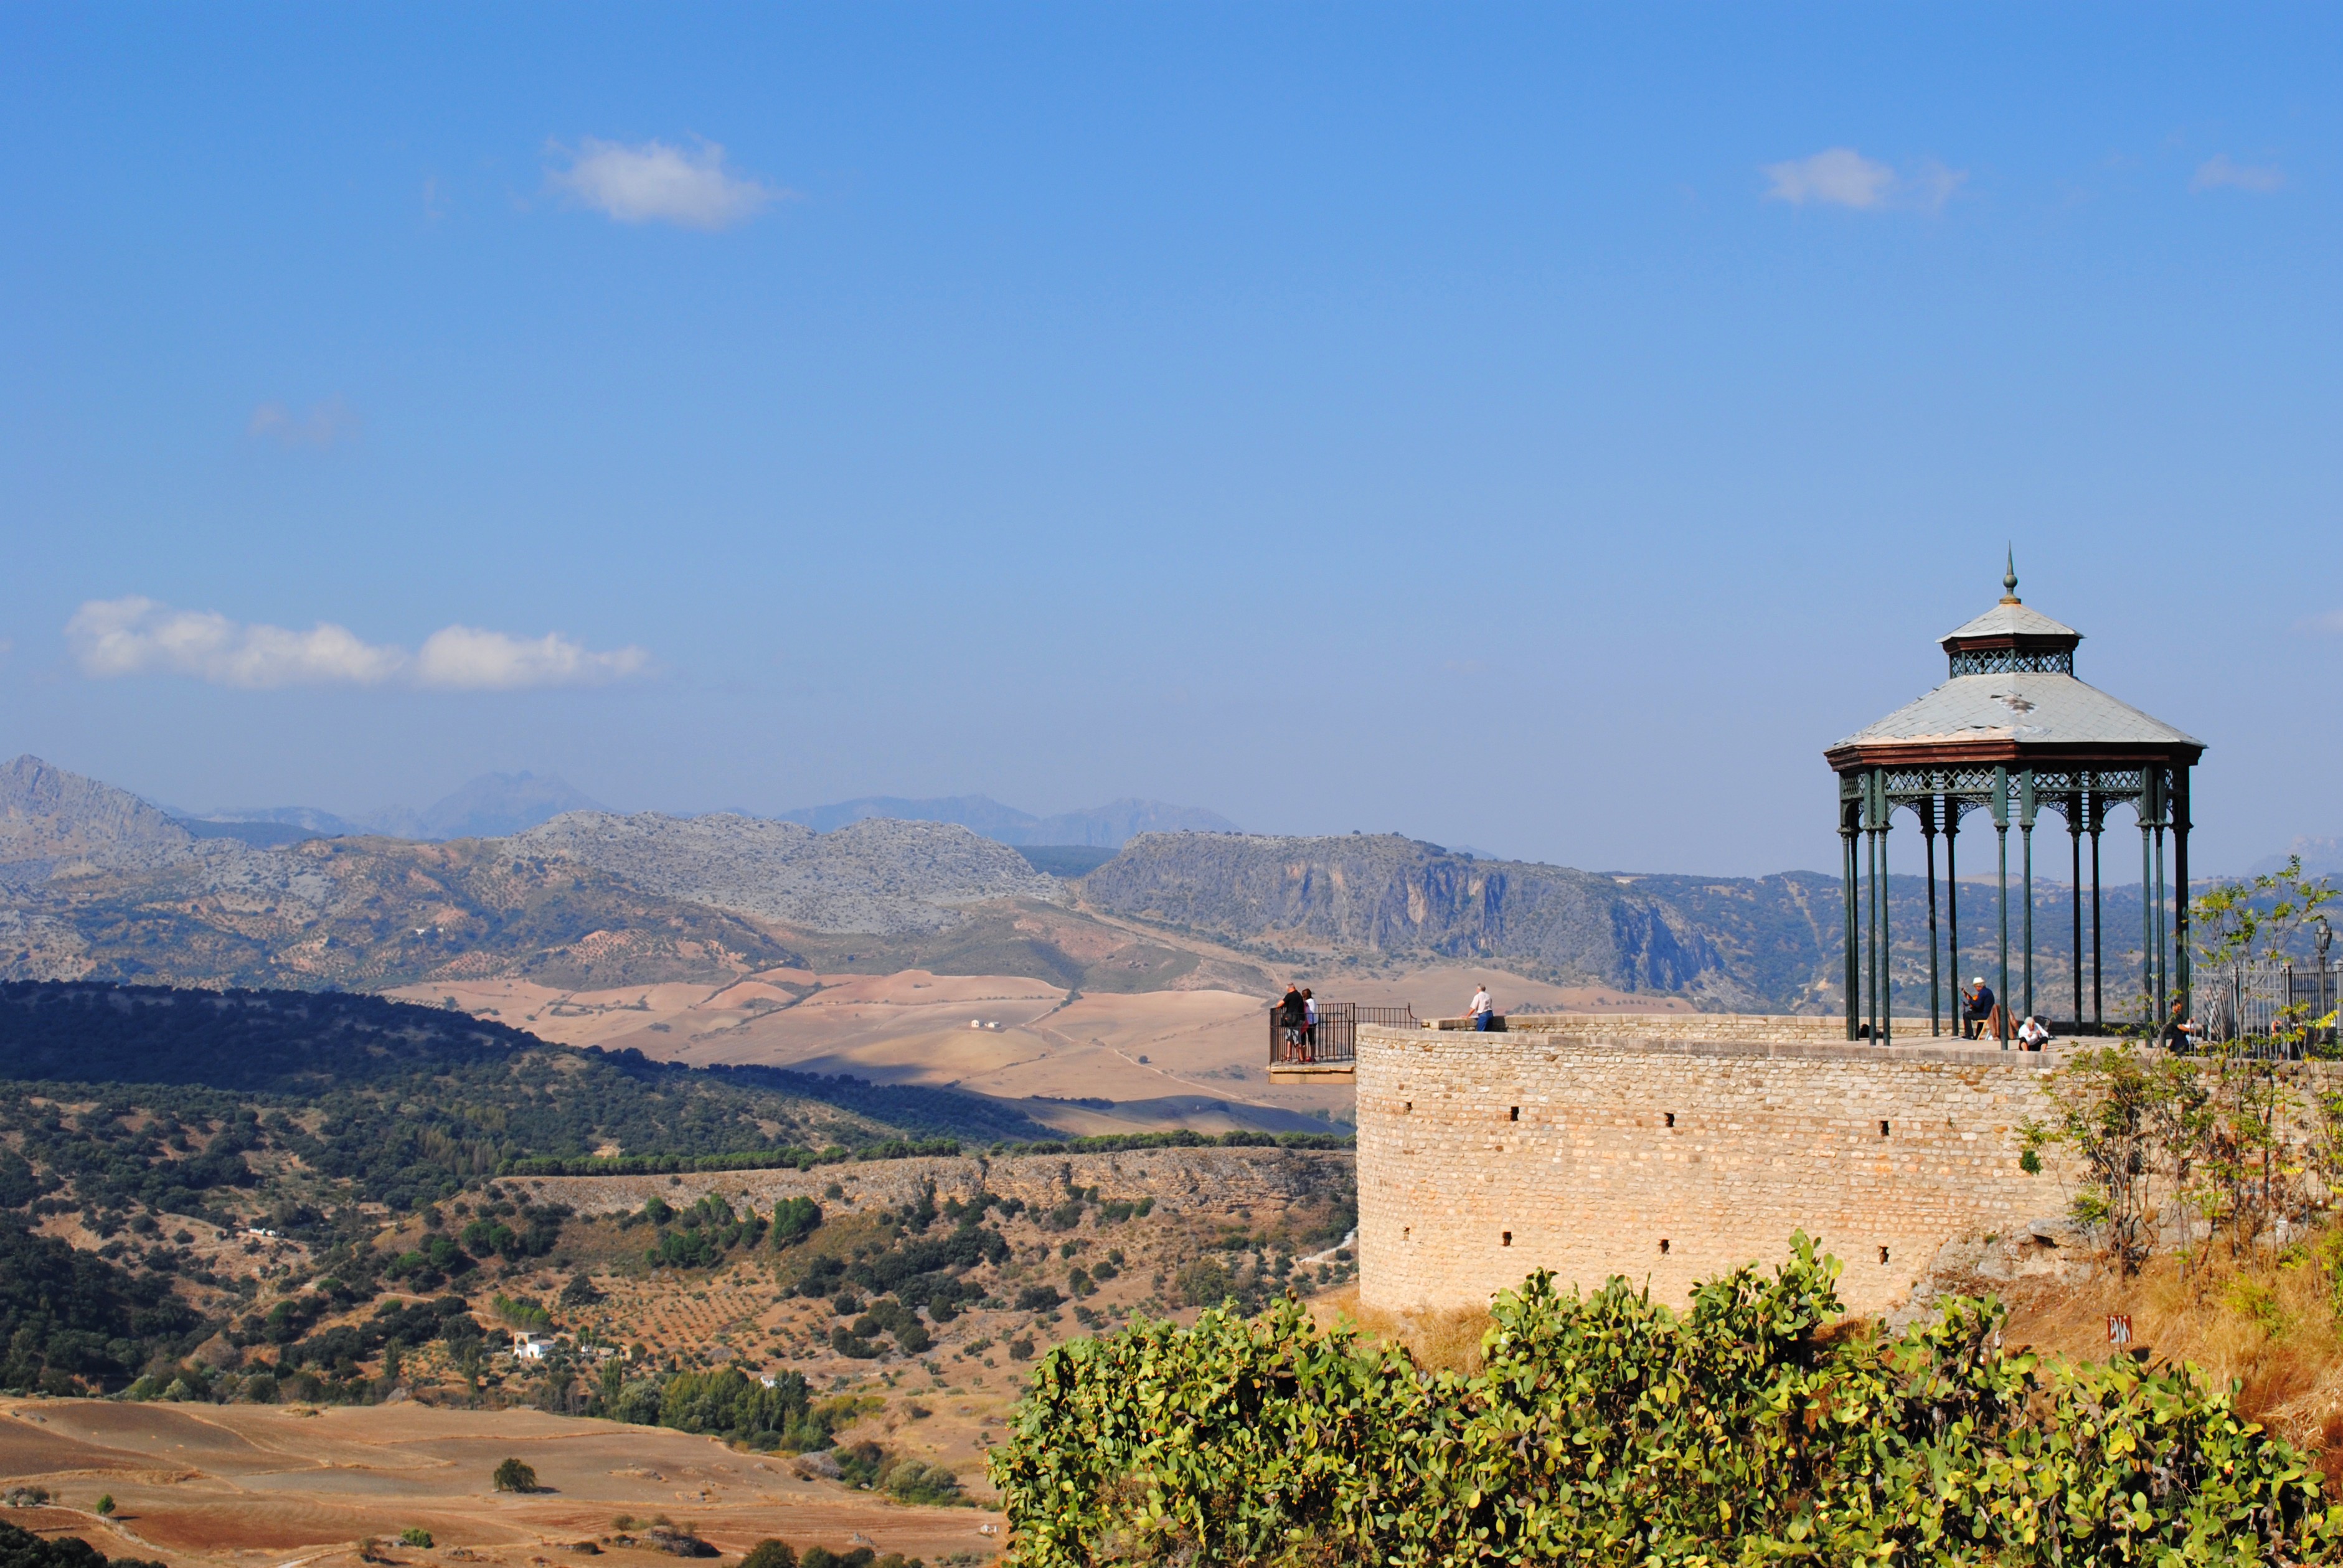
landscape, sea, mountain, hill, valley, tower, spain, andalusia, ronda, rural area